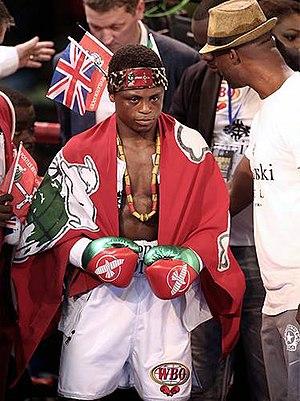
Cette liste de personnalités ghanéennes notables comprend des personnes nées au Ghana et des personnes d'ascendance ghanéenne, qui se distinguent par leur vie ou leur travail.
Isaac Dogboe est un boxeur ghanéen né le 26 septembre 1994 à Accra.